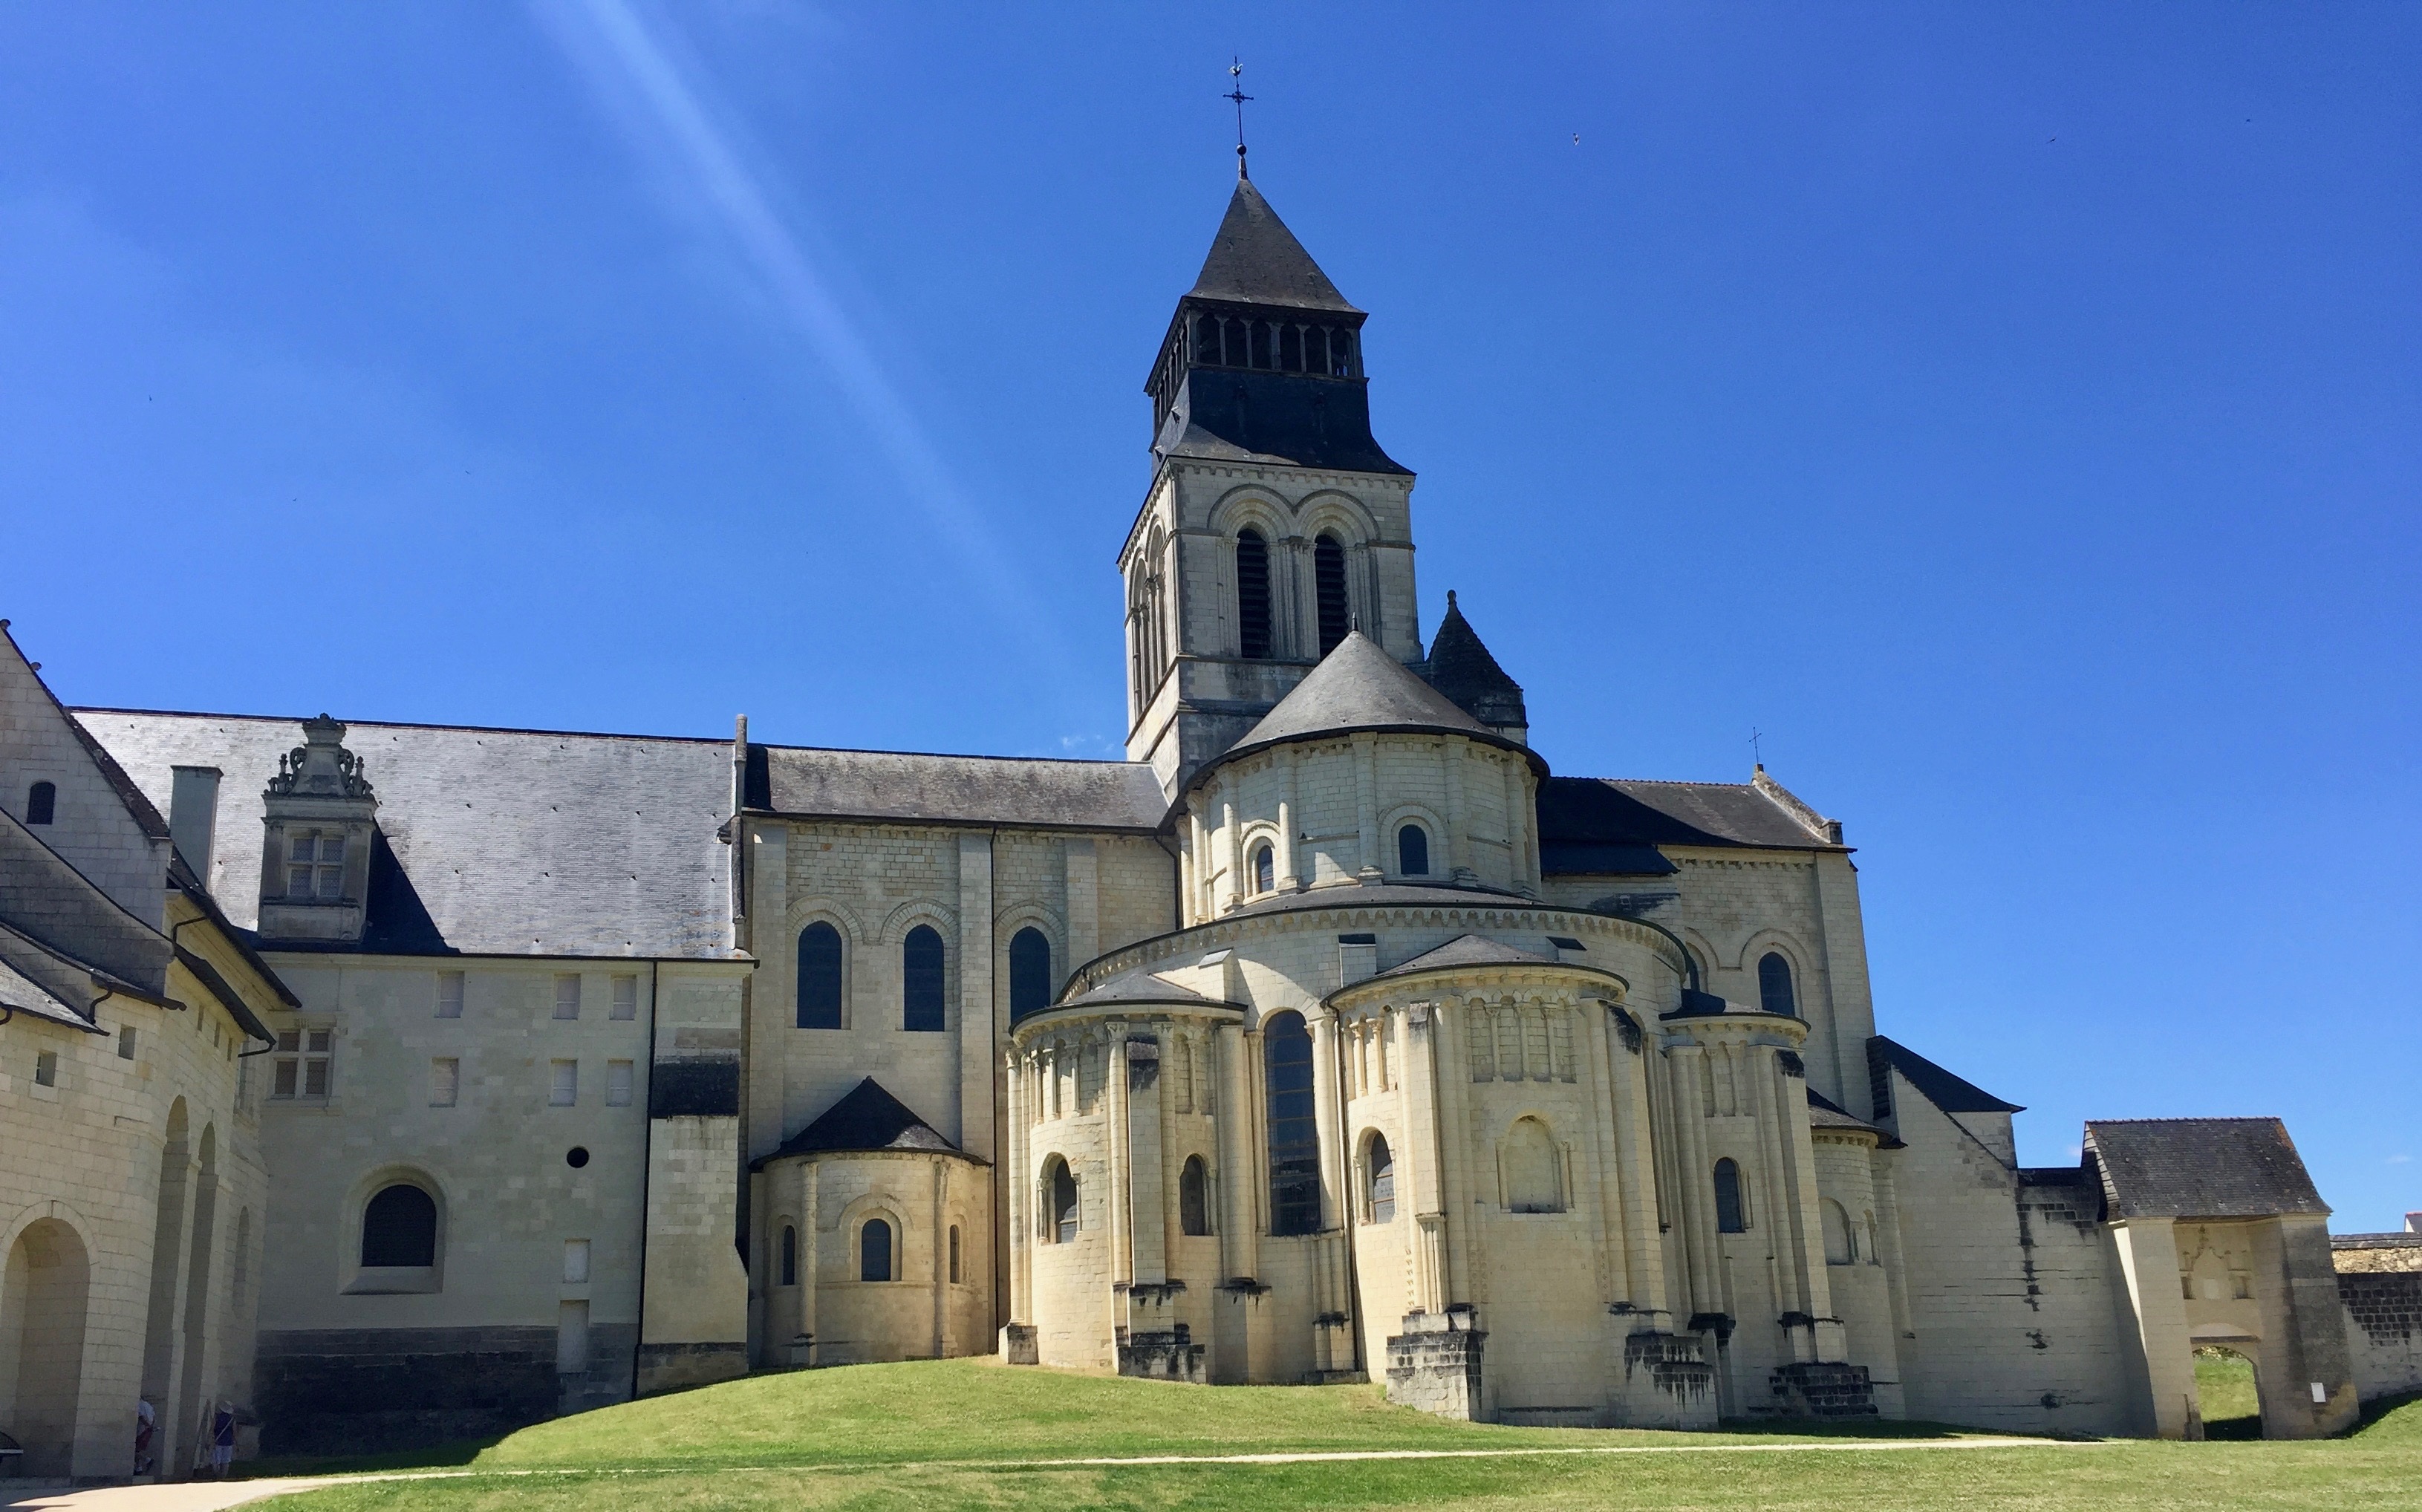
sky, building, chateau, castle, facade, church, cathedral, chapel, place of worship, medieval architecture, spire, steeple, monastery, abbey, heritage, parish, basilica, estate, tours, historic site, touraine, fontevraud